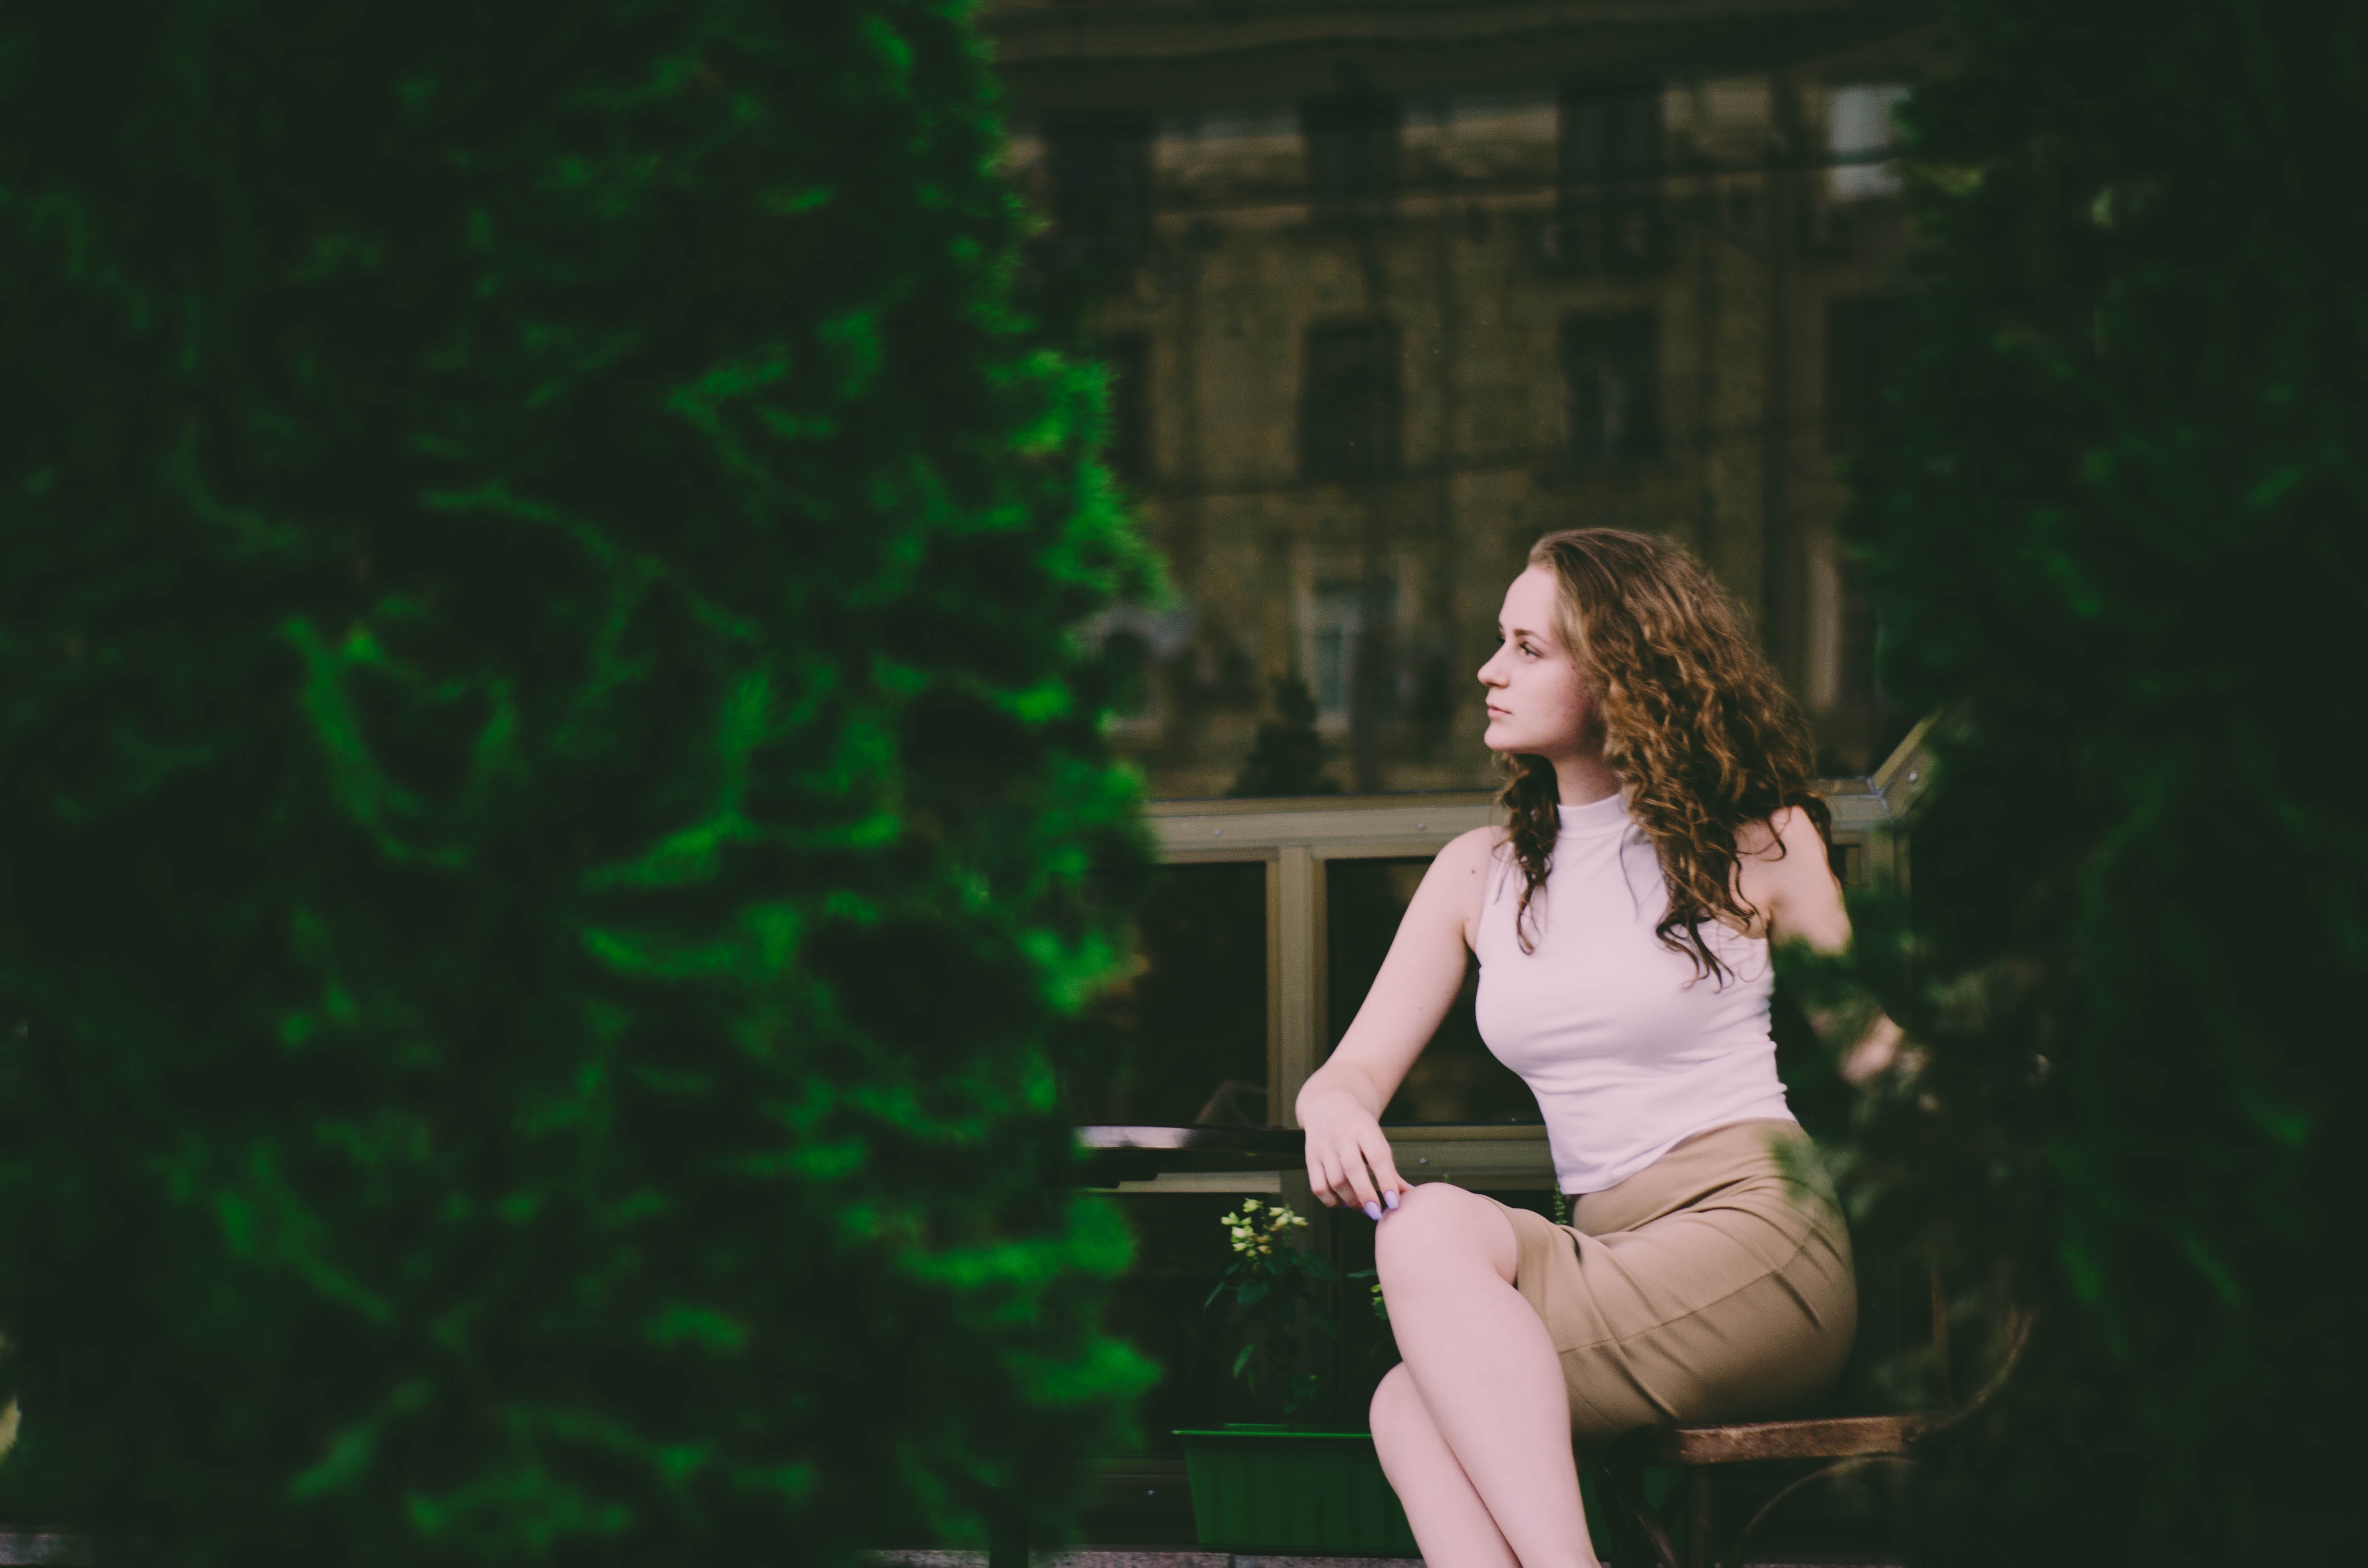
green, beauty, fashion, eye, photography, leg, sitting, grass, flash photography, performance, brown hair, long hair, leisure, model, photo shoot, dance, performing arts, portrait photography, style